Arayashiki Shell Mound

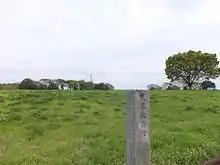
Arayashiki Shell Midden

The is an archaeological site in the Kaizuka neighborhood of Wakaba ward of the city of Chiba, Chiba Prefecture, in the Kantō region of Japan containing a Jōmon period shell midden and settlement ruin. The midden was designated a National Historic Site of Japan in 1979, with its boundaries extended in 1982.